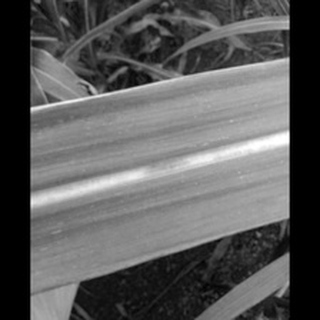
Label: sugarcane_red_rot